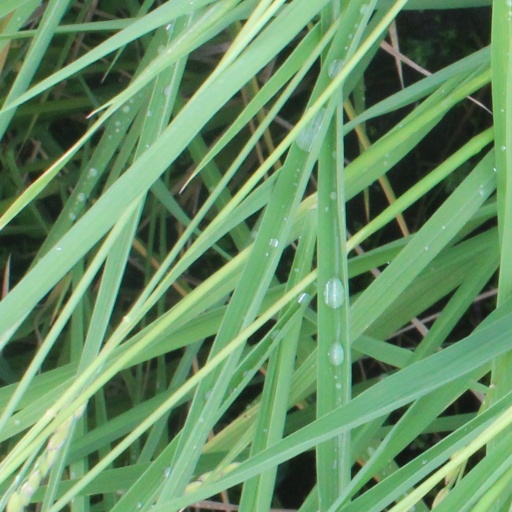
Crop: rice